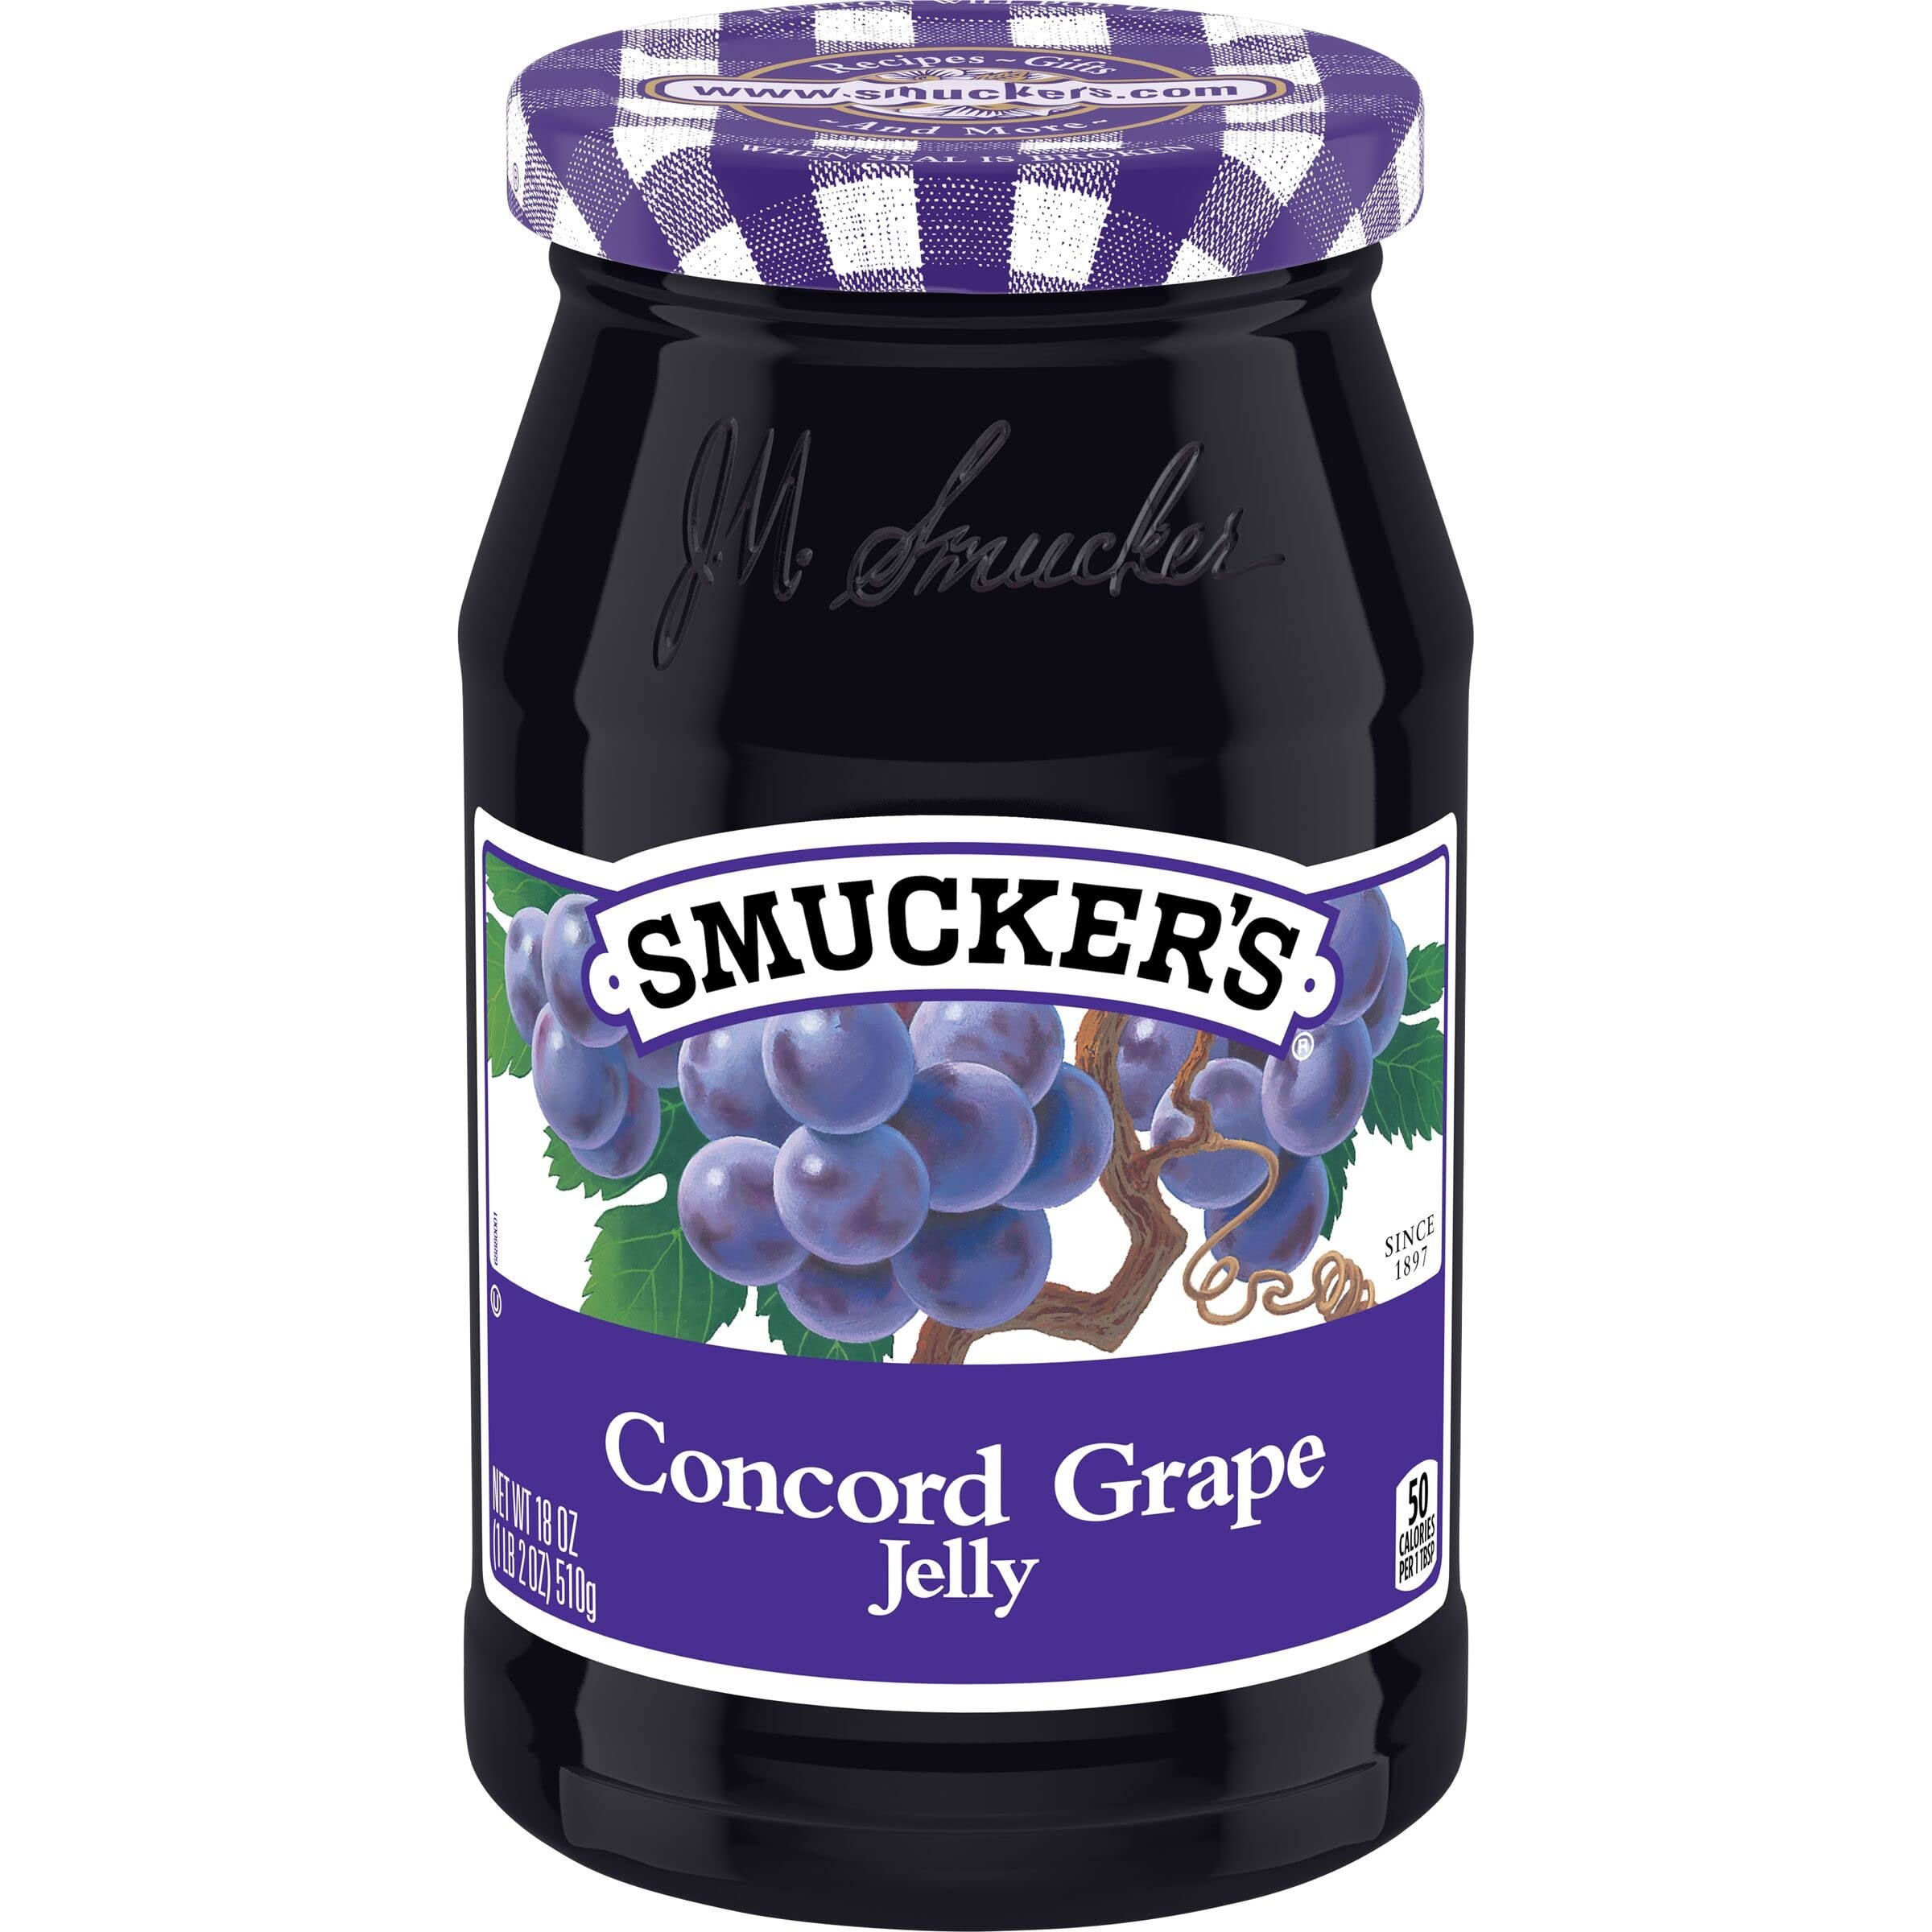
Item Name: jams-and-preserves
Bullet Point 1: Contains 1- 18 Ounce Jar of Smucker's Concord Grape Jelly
Bullet Point 2: Sweet grape jelly
Bullet Point 3: Easy to spread
Bullet Point 4: Partner with peanut butter for a classic PB and J
Bullet Point 5: Pairs well with chili sauces and is perfect for serving alongside meatball hor d'oeuvres
Value: 18.0
Unit: Ounce

Price: 3.065